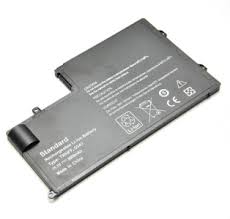
Waste category: battery